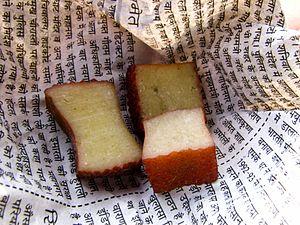
Chhurpi est un fromage au lait de yak. Il est originaire de la région de l'Himalaya, notamment du Tibet. Il existe sous une forme molle et une forme dure.